Claire Darke

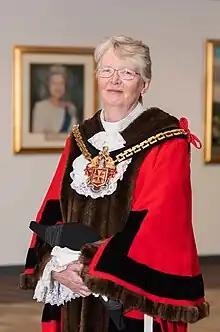
Darke as Mayor of Wolverhampton

Claire Darke is a British politician who served as Mayor of Wolverhampton from 2019 to 2021, holding the distinction of being the longest continuously serving female mayor in the city's history. First elected the councillor for Park Ward in 2008 as a Liberal Democrat before switching to the Labour Party in 2011, she currently serves as an Independent, having resigned from the Labour Party in 2024.